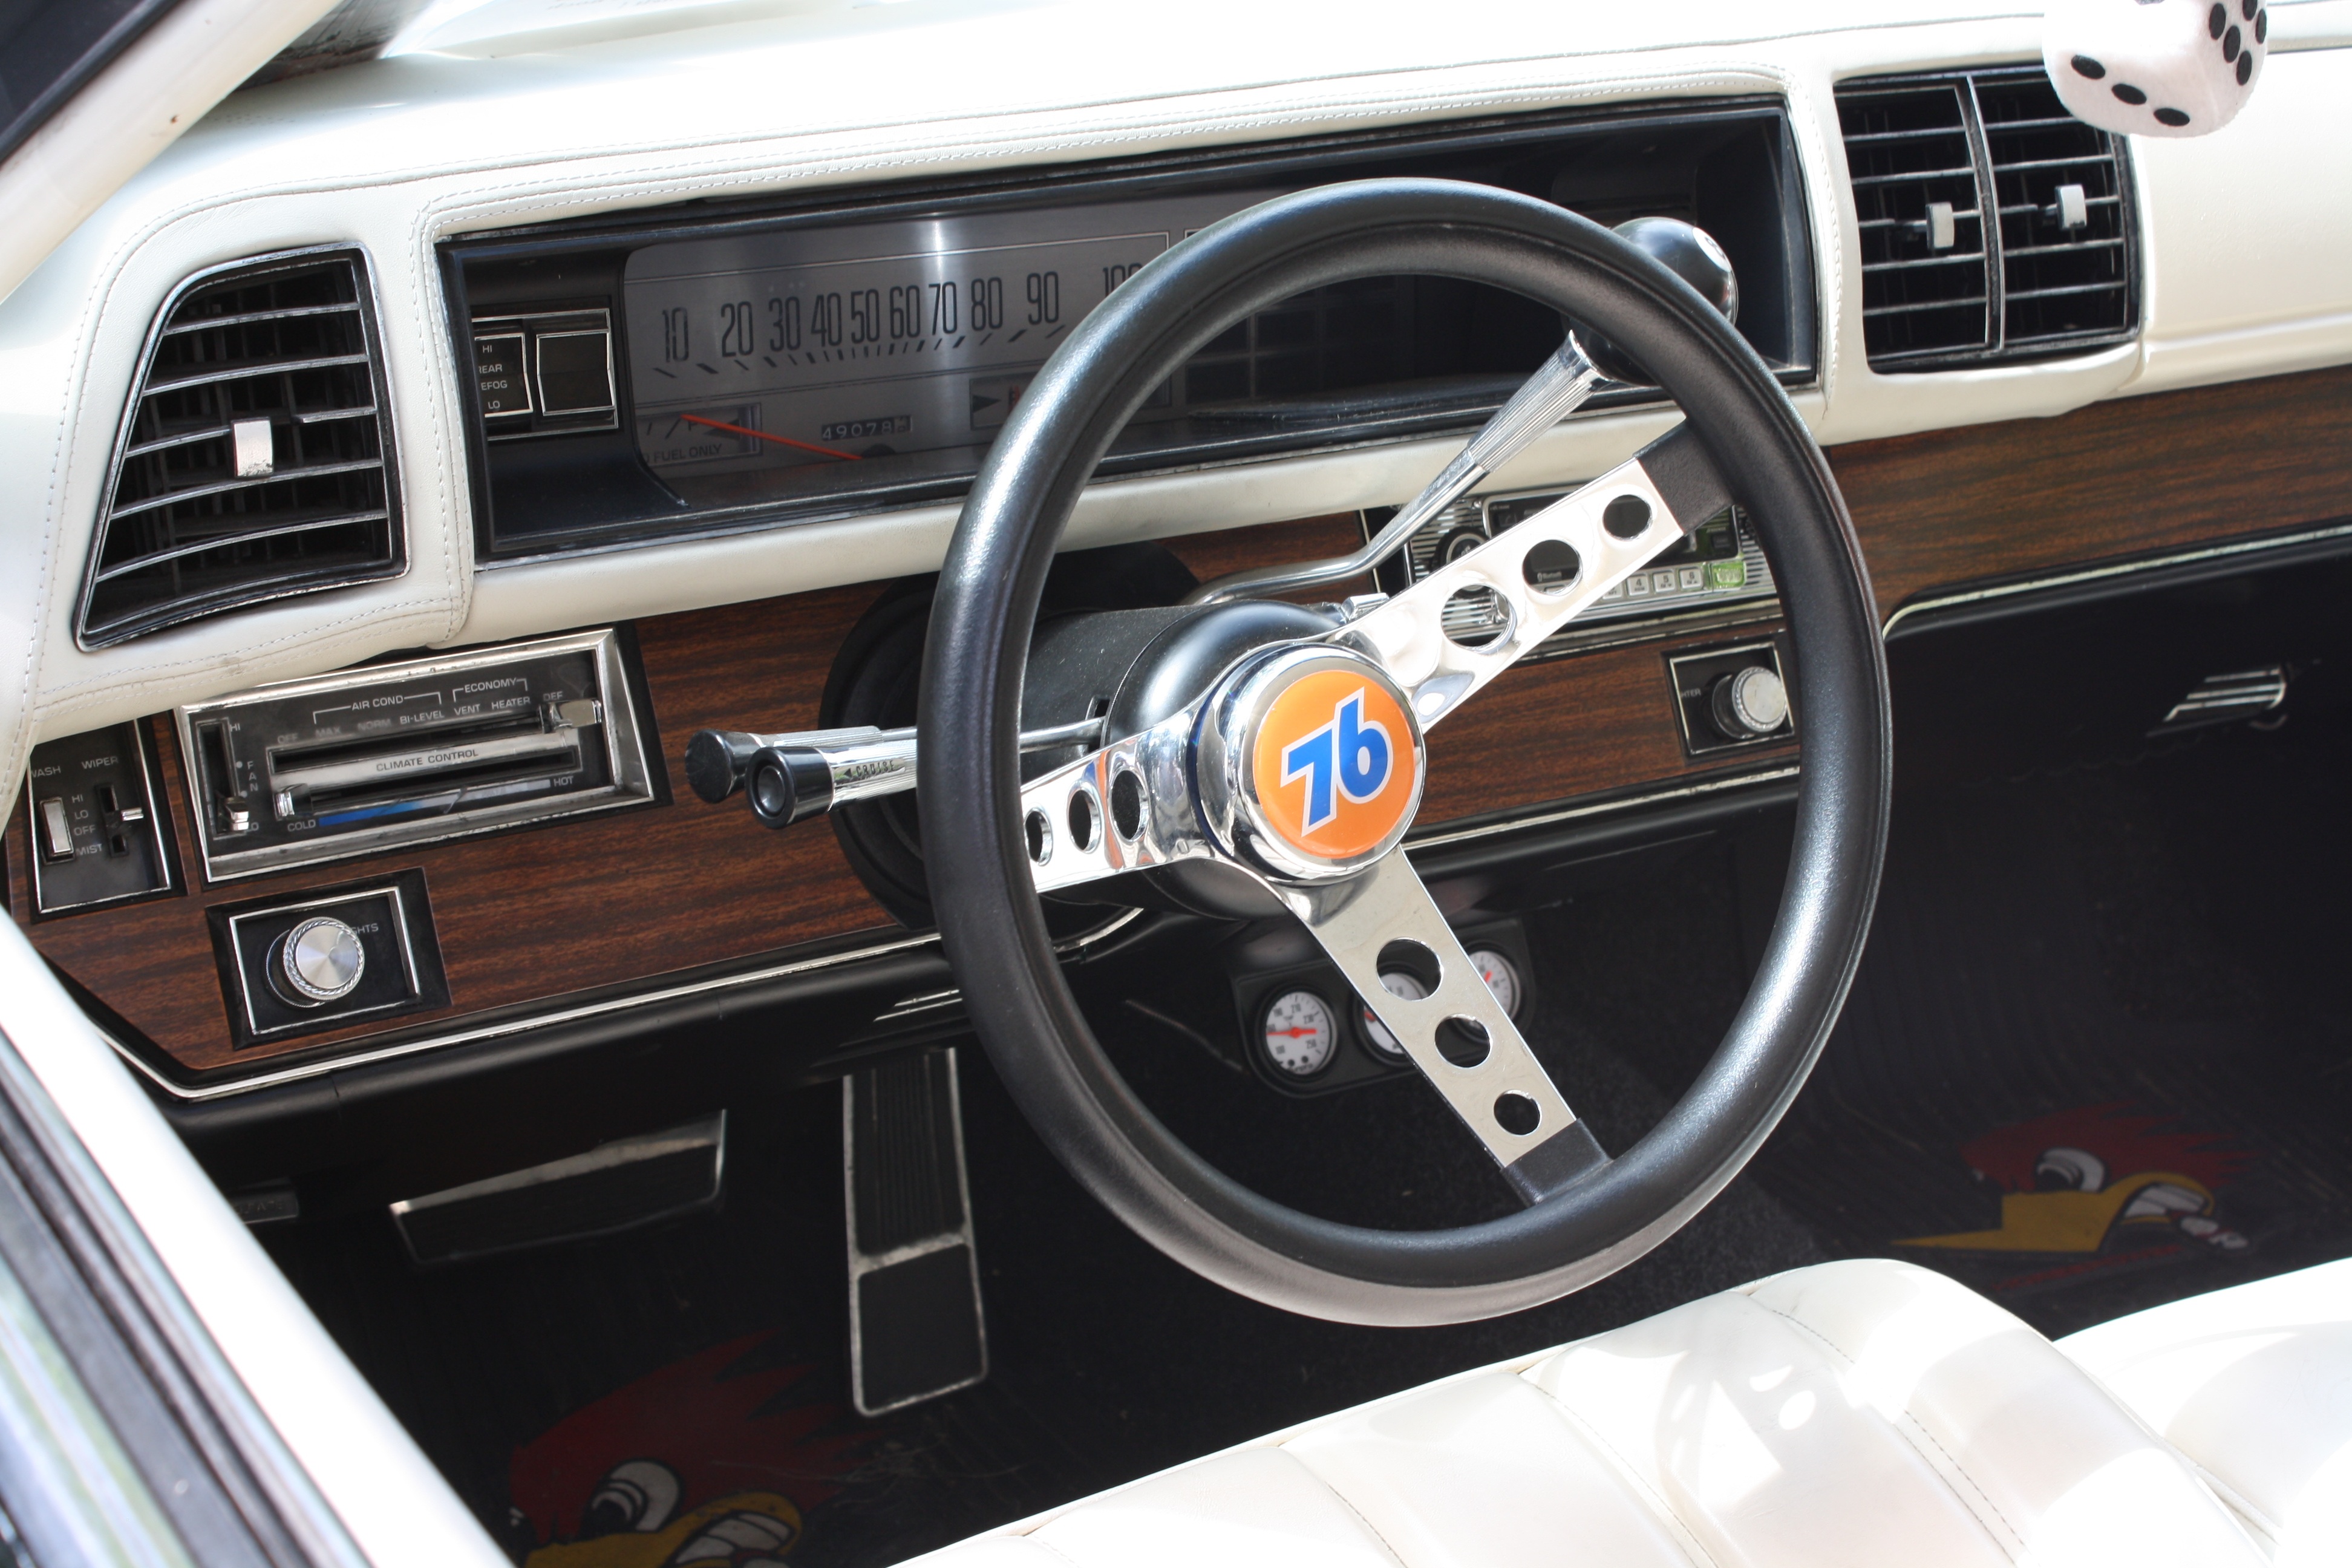
car, interior, vehicle, drive, auto, steering wheel, dashboard, automotive, handlebars, sedan, oldtimer, classic, chevrolet, land vehicle, automobile make, automotive exterior, compact car, luxury vehicle, family car